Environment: real
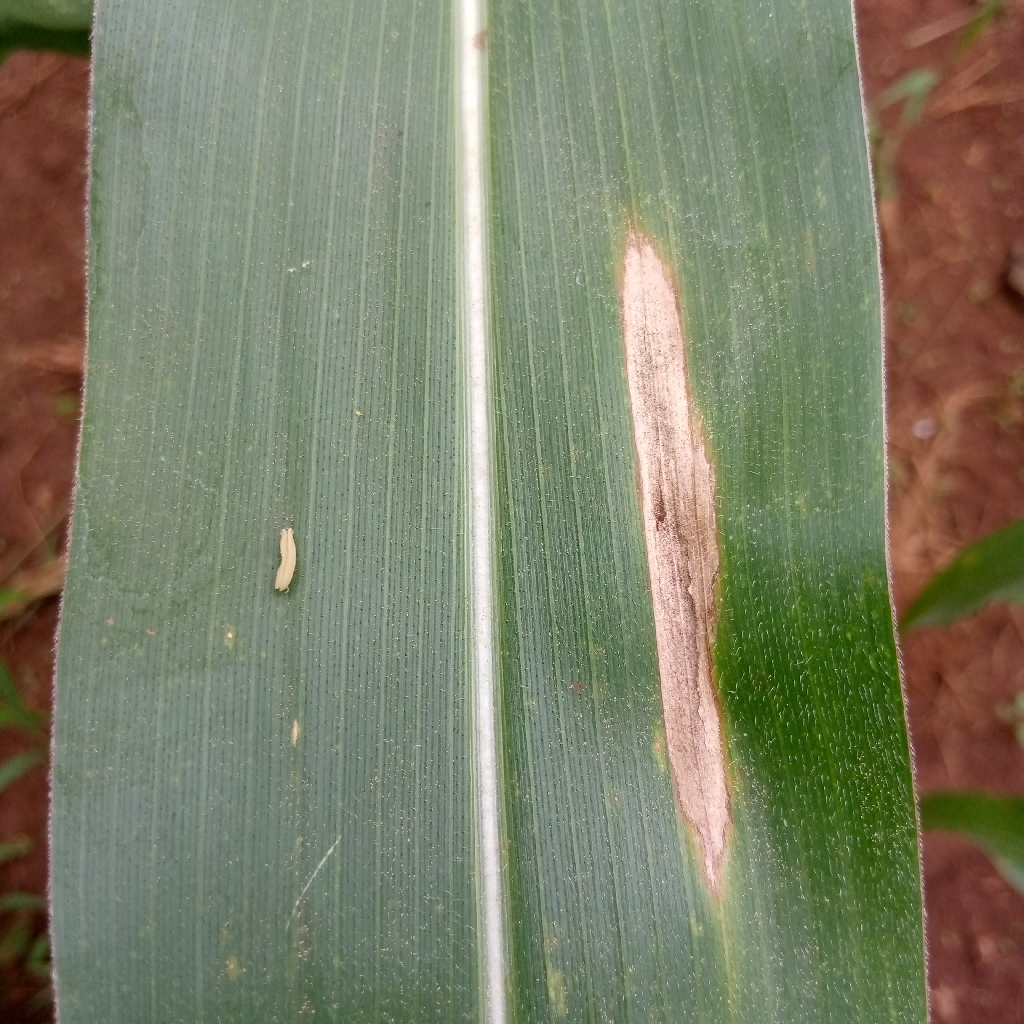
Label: northern_corn_leaf_blight